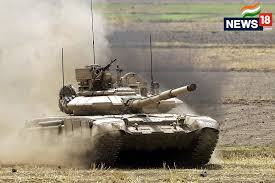
Label: Tank